William L. Clements Library

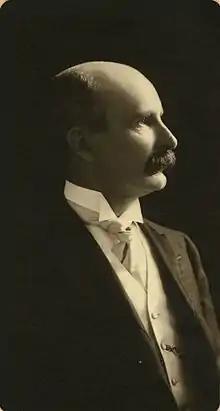
William L. Clements

William L. Clements, an alumnus and regent of the University of Michigan, founded the library in 1923. The library's initial collections were donated by Clements, an avid collector of materials relating to the discovery of the Americas by Europeans and the American Revolution. Clements' extensive personal collection included "20,000 volumes of rare books, 2,000 volumes of early newspapers, several hundred maps, and the papers of William Petty, 2nd Earl of Shelburne." Upon the opening of the library, Clements published the book, "The William L. Clements Library of Americana at the University of Michigan", detailing the acquisition of his personal collection. The book and the Clements Library were reviewed by Lawrence C. Wroth in the "New York Times" on July 22, 1923. Wroth vigorously praised Clements, saying, "The Clements Library goes to the University of Michigan [as a collection] in which no inquiry concerning America between 1492 and 1800 need go unanswered."